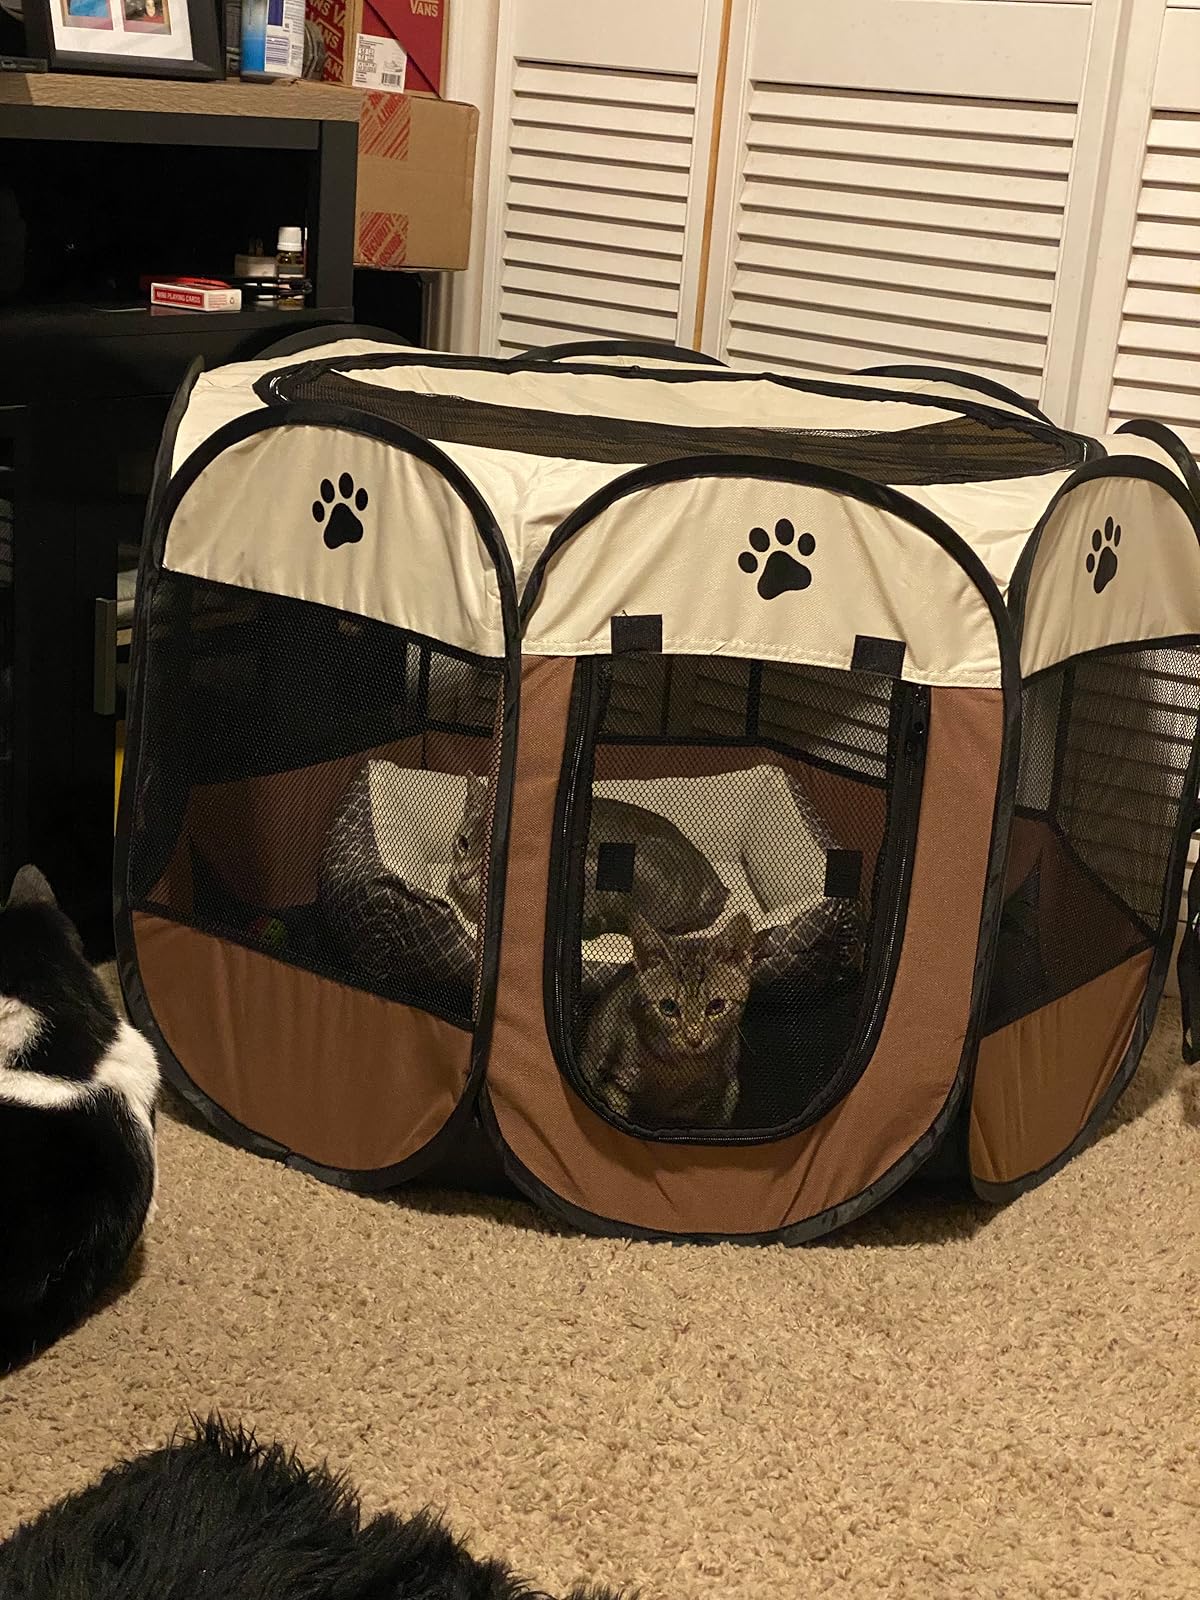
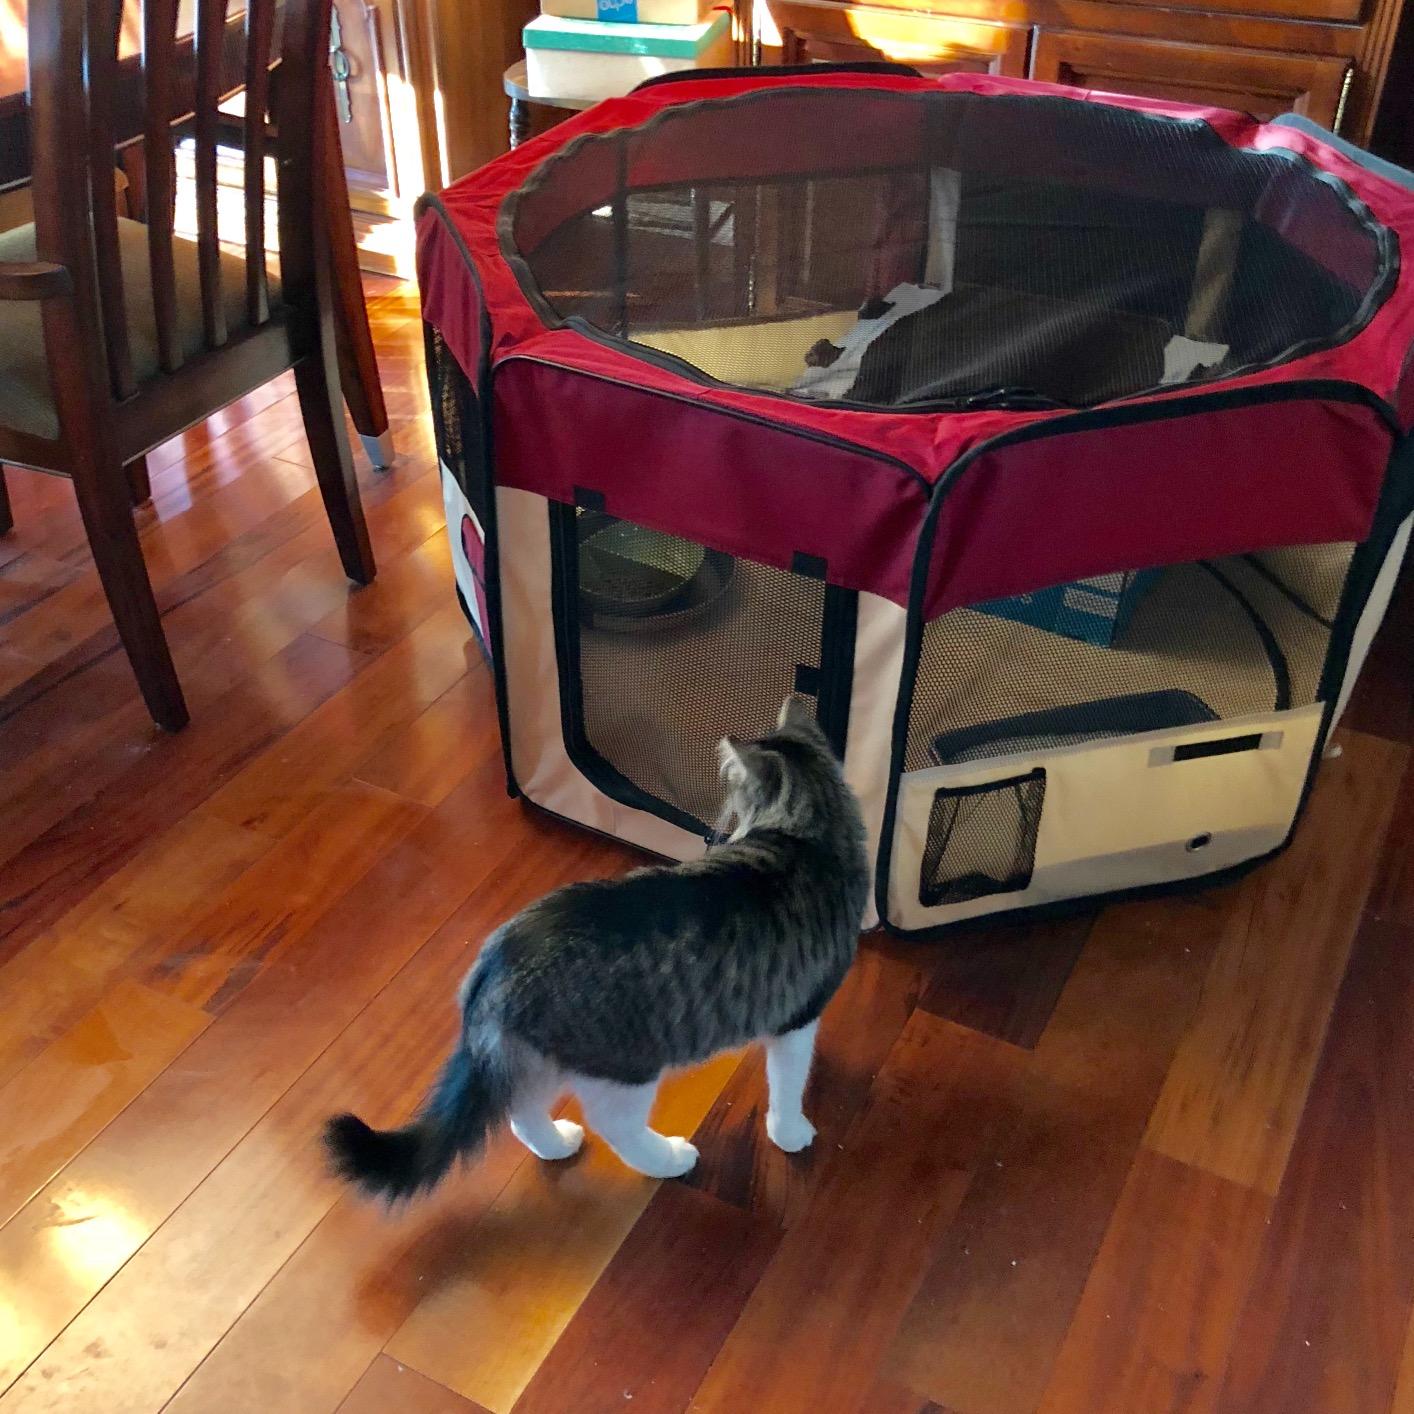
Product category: items_kennel
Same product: no